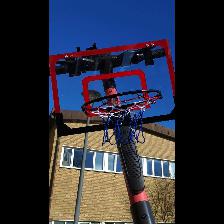
Label: NonHuman